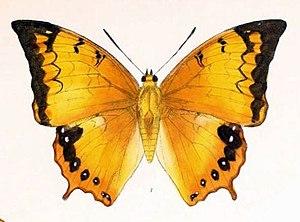
Charaxes kahruba est une espèce d'insectes lépidoptères appartenant à la famille des Nymphalidae, à la sous-famille des Charaxinae et au genre Charaxes.